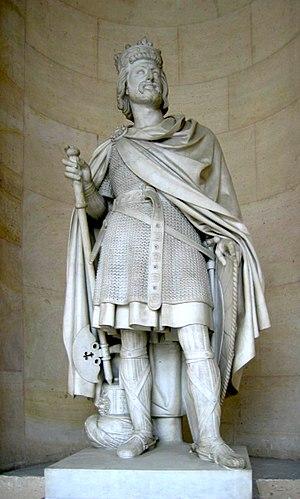
Statue Charles Martel, maire du Palais par JB Debay Père - Galerie de statue du chateau de Versaille
Rainfroi ou Ragenfred fut chef militaire et politique franc, qui fut maire du palais de Neustrie sous Dagobert III et Chilpéric II.
Jean Baptiste Joseph De Bay, dit Jean Baptiste Joseph De Bay père ou Jean Baptiste Joseph De Bay l'Ancien, né à Malines le 16 octobre 1779 et mort à Paris en 1863, est un sculpteur flamand, puis belge, actif à Paris.
Les royaumes francs sont les différents royaumes barbares qui se sont succédé ou ont cohabité en Europe occidentale durant le Haut Moyen Âge après le déclin de l'Empire romain d'Occident et la conquête de ces territoires par les Francs au cours du Vᵉ siècle.
Charles Martel, né vers 688, à Andenne, actuellement en Belgique, et mort le 22 octobre 741, à Quierzy, est un homme d’État et chef militaire franc qui, en tant que duc des Francs et maire du palais, était de facto dirigeant de la Francie, de 718 jusqu'à sa mort. Fils de l'homme d'État franc Pépin de Herstal et d'une noble nommée Alpaïde, Charles affirme avec succès ses prétentions au pouvoir en successeur de son père, et en tant que Maire du palais, dans la politique franque. Continuant et s'appuyant sur l'œuvre de son père, il rétablit le gouvernement centralisé en Francie, et commence la série de campagnes militaires qui rétablit les Francs comme les maîtres incontestés de toute la Gaule.